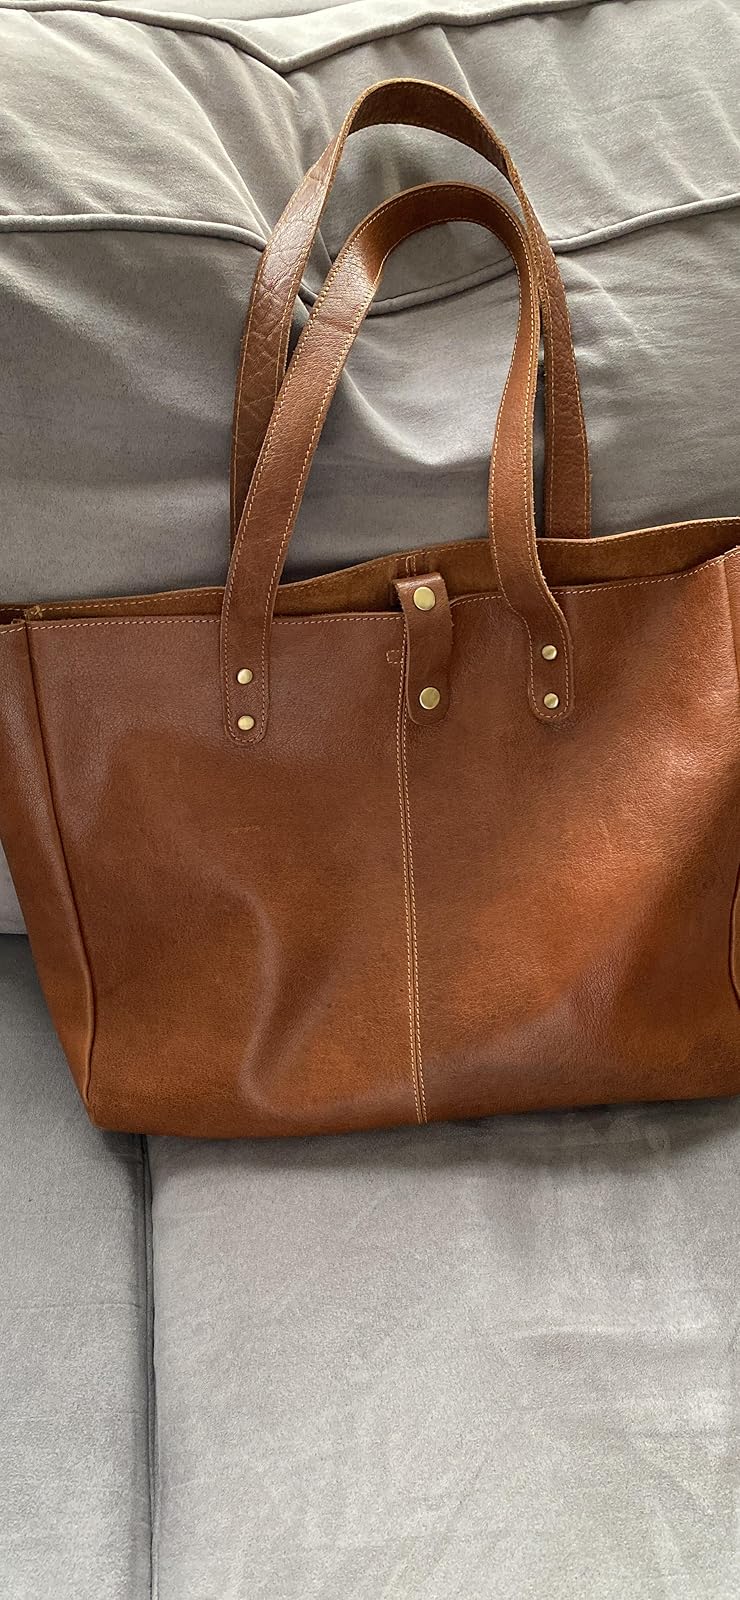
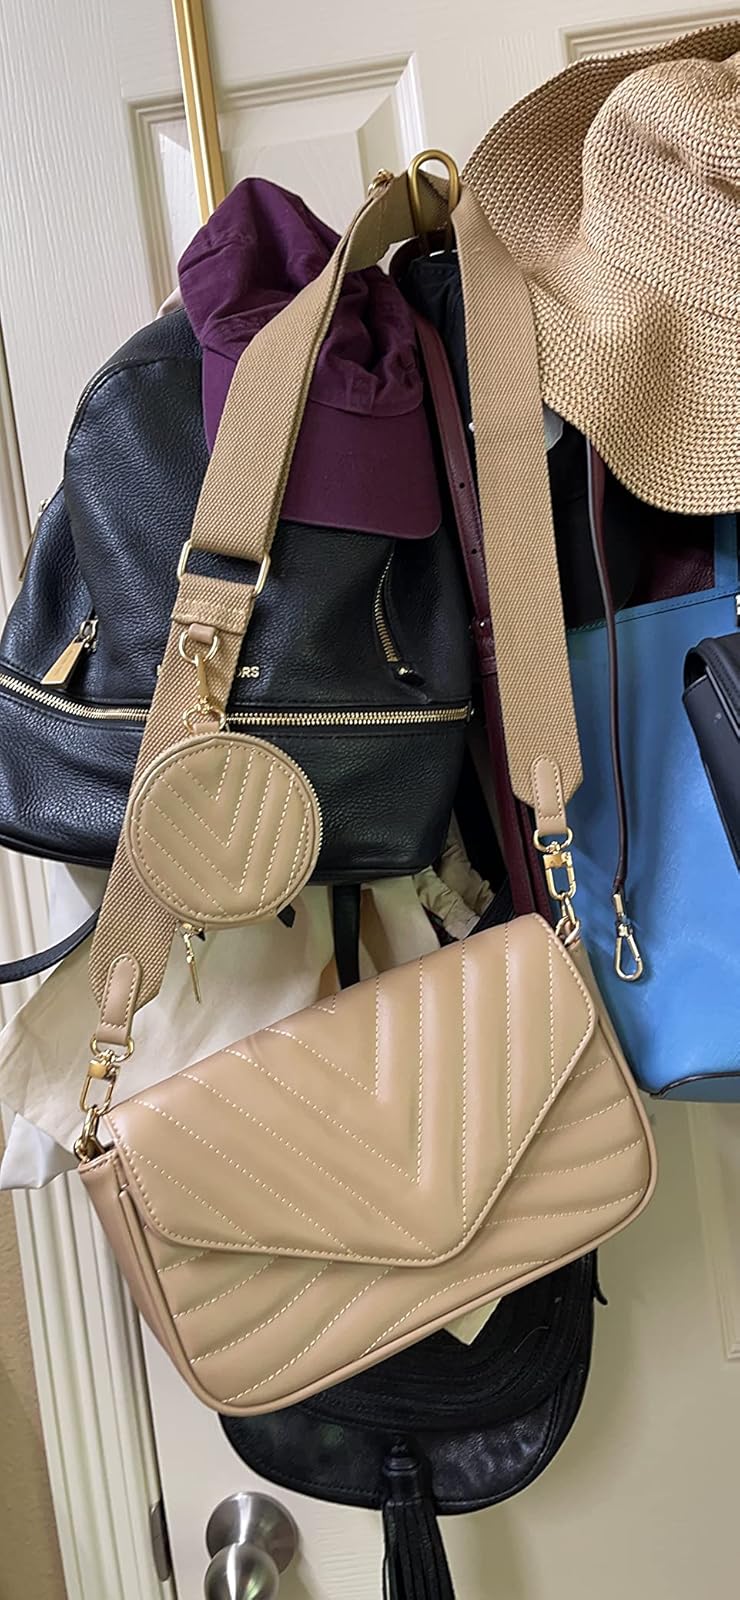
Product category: accessories_handbag
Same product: no